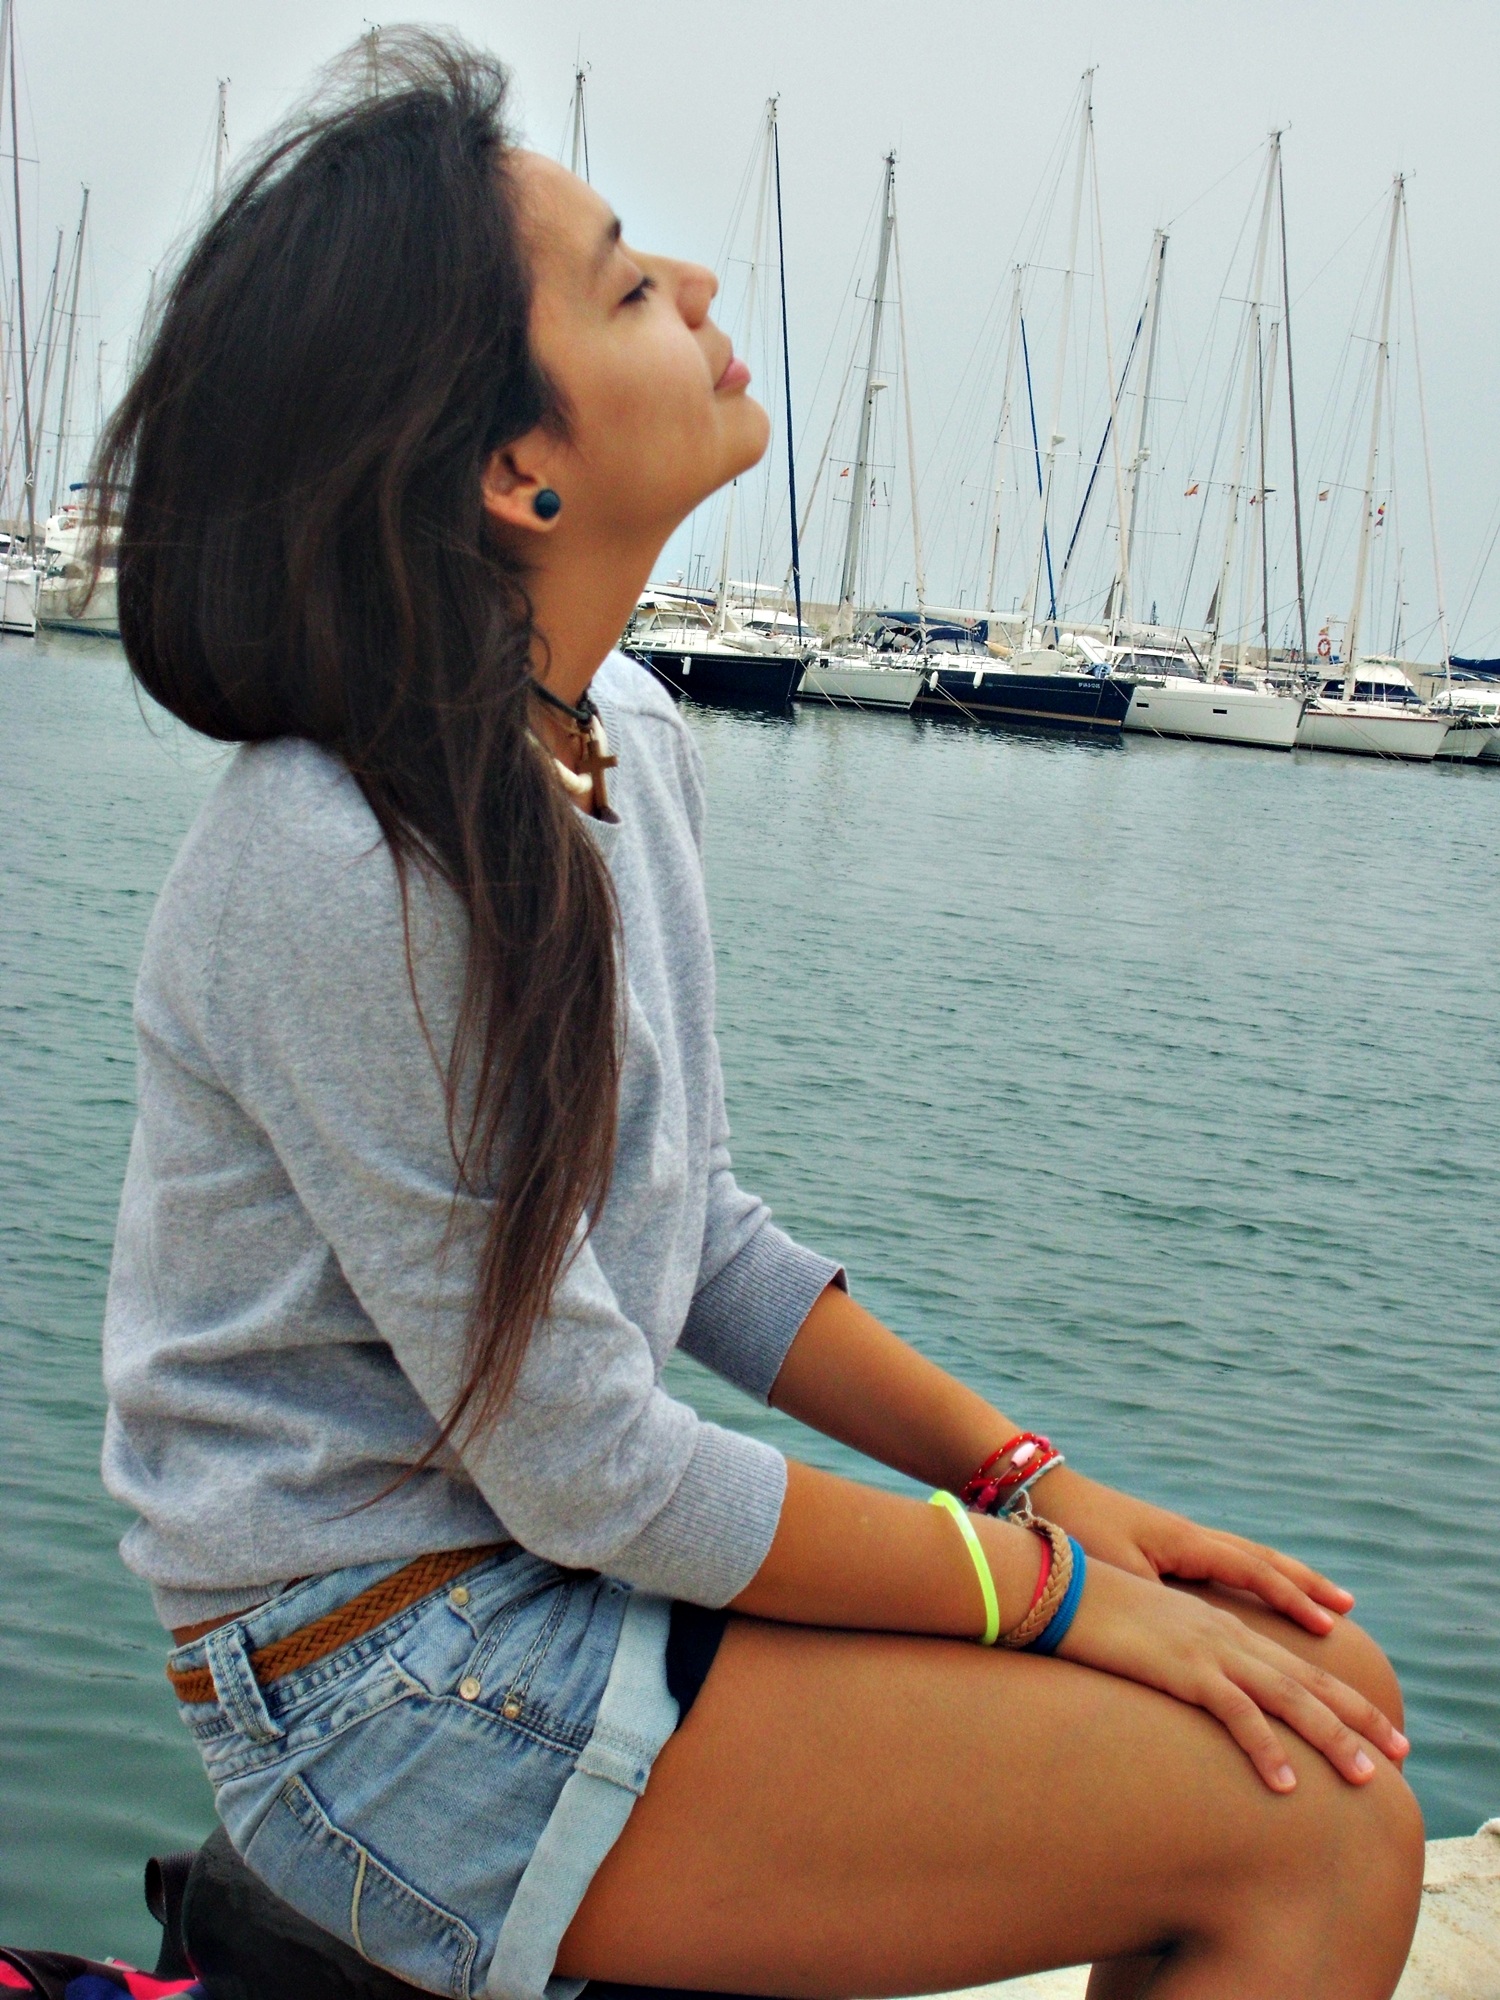
sea, person, girl, woman, female, leg, thinking, model, young, spring, youth, sitting, clothing, lady, hairstyle, human body, posing, women, beauty, pretty, princess, teen, photo shoot, open air, human positions